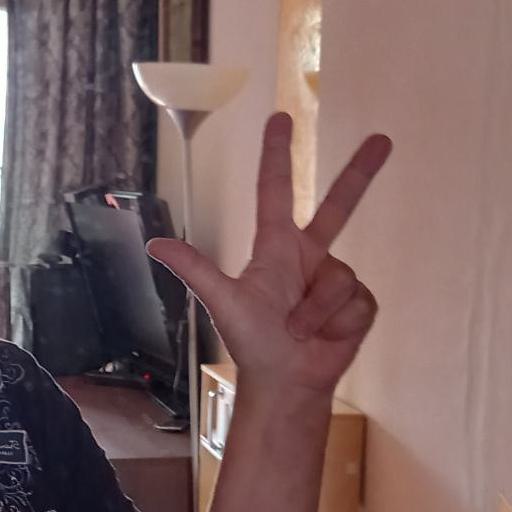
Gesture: three2